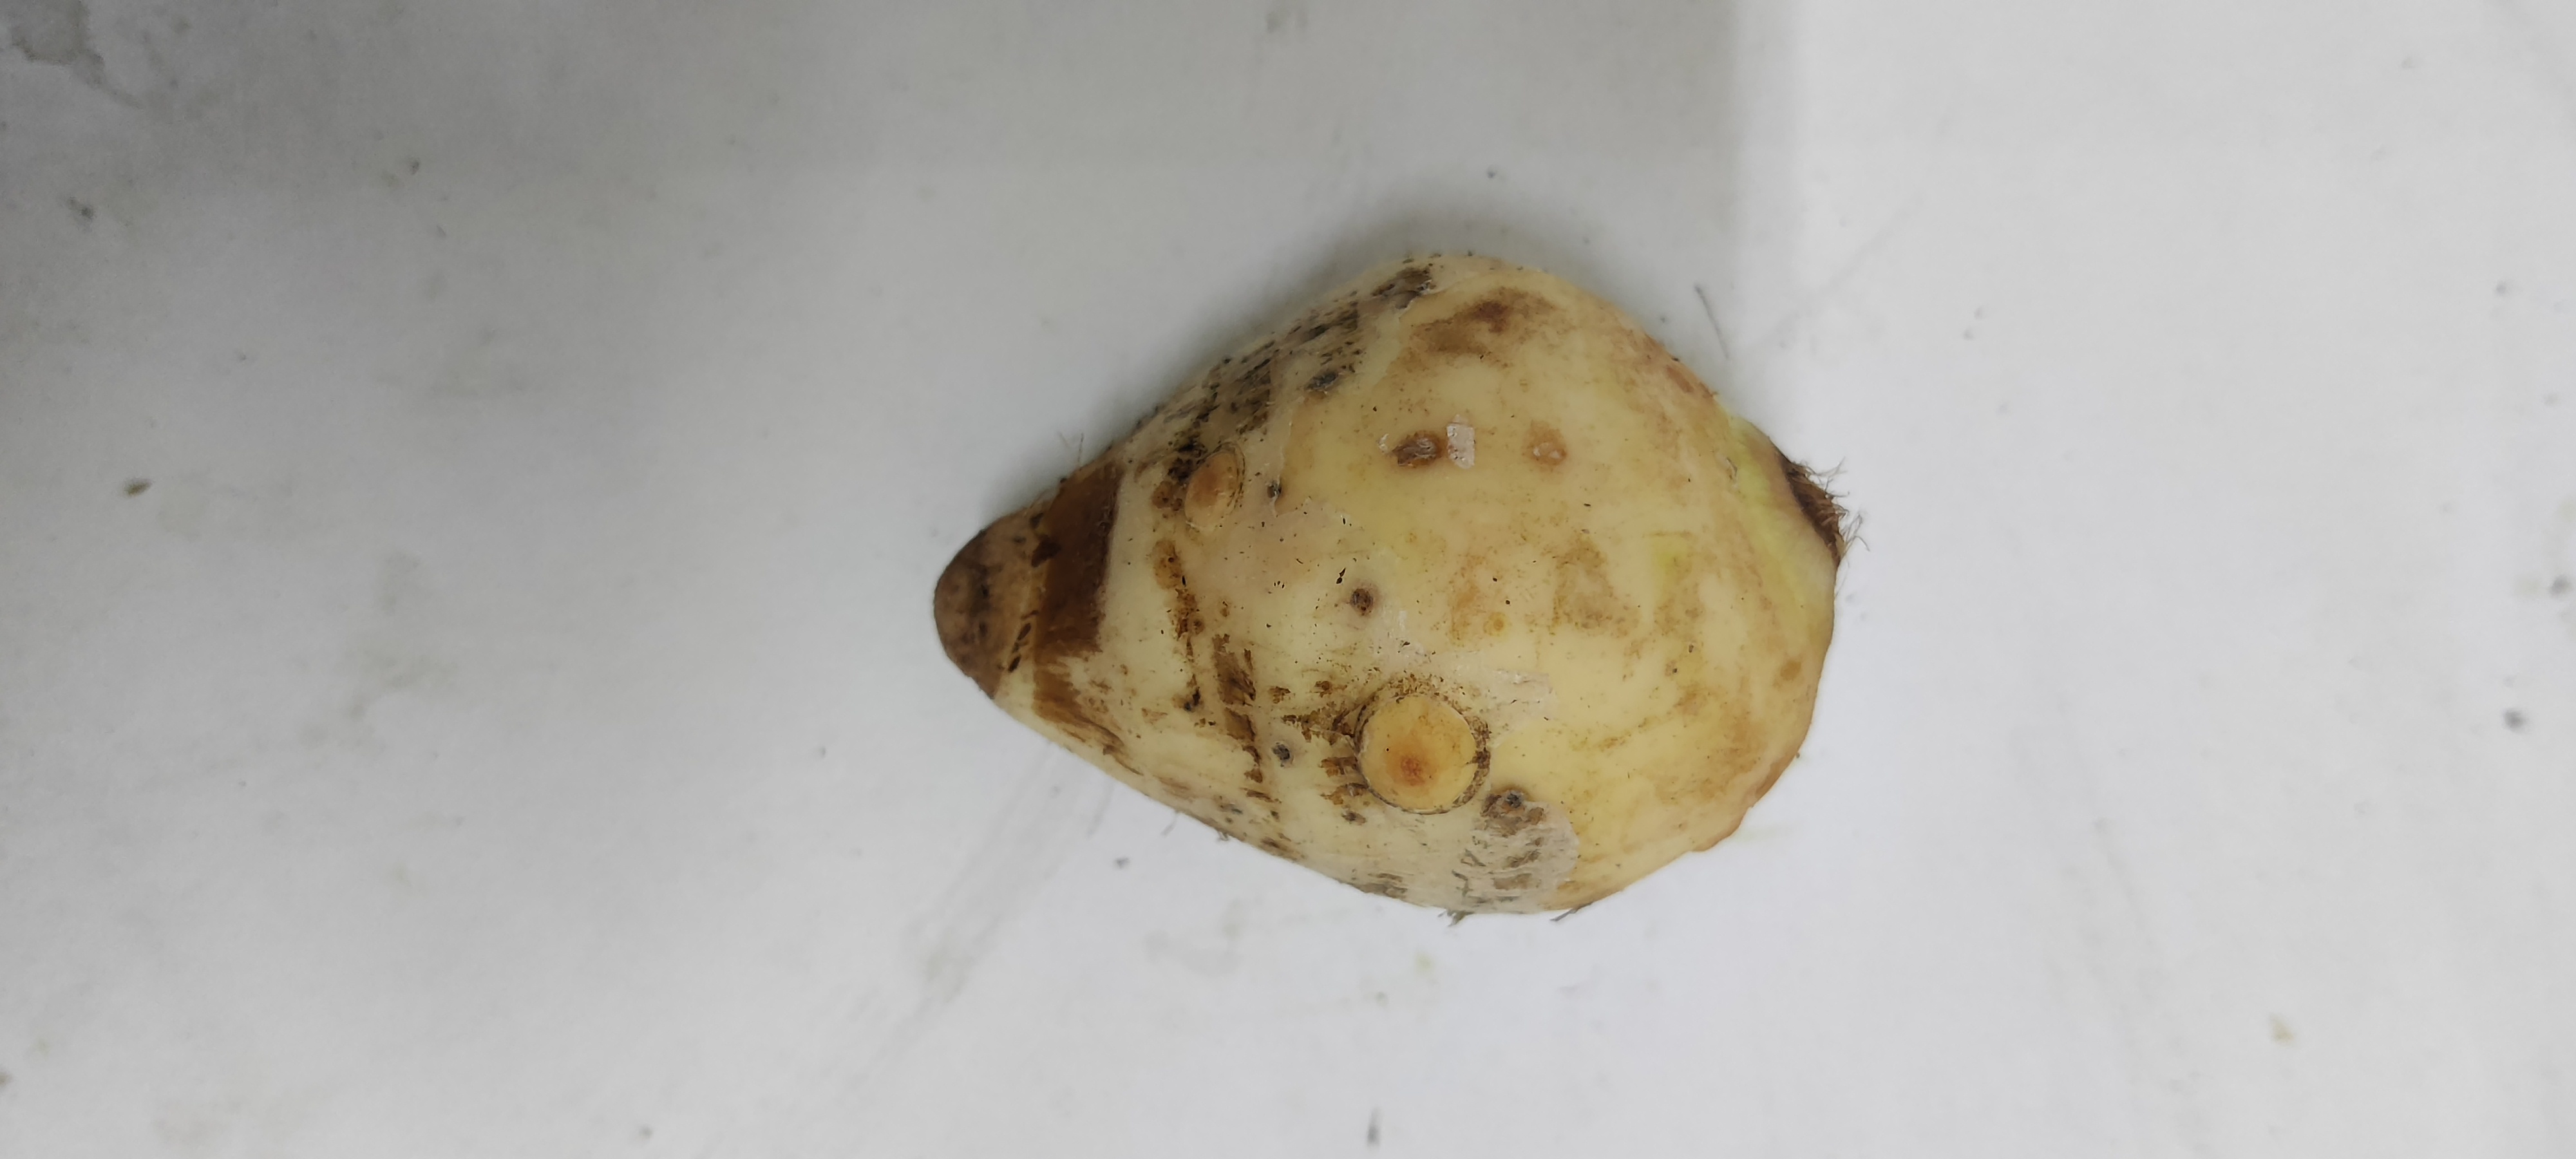
Crop: Taro root
Condition: Fresh